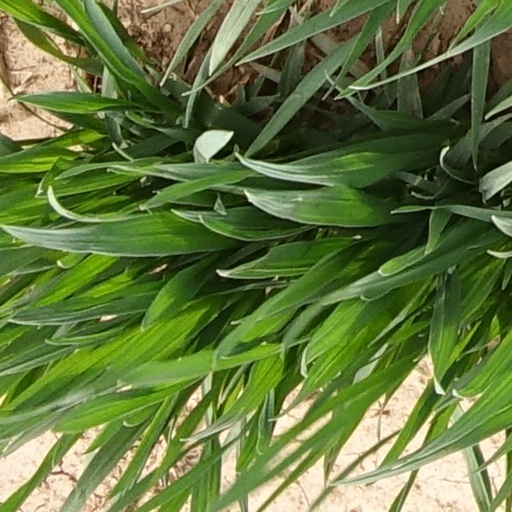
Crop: wheat